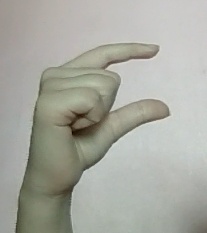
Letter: dal